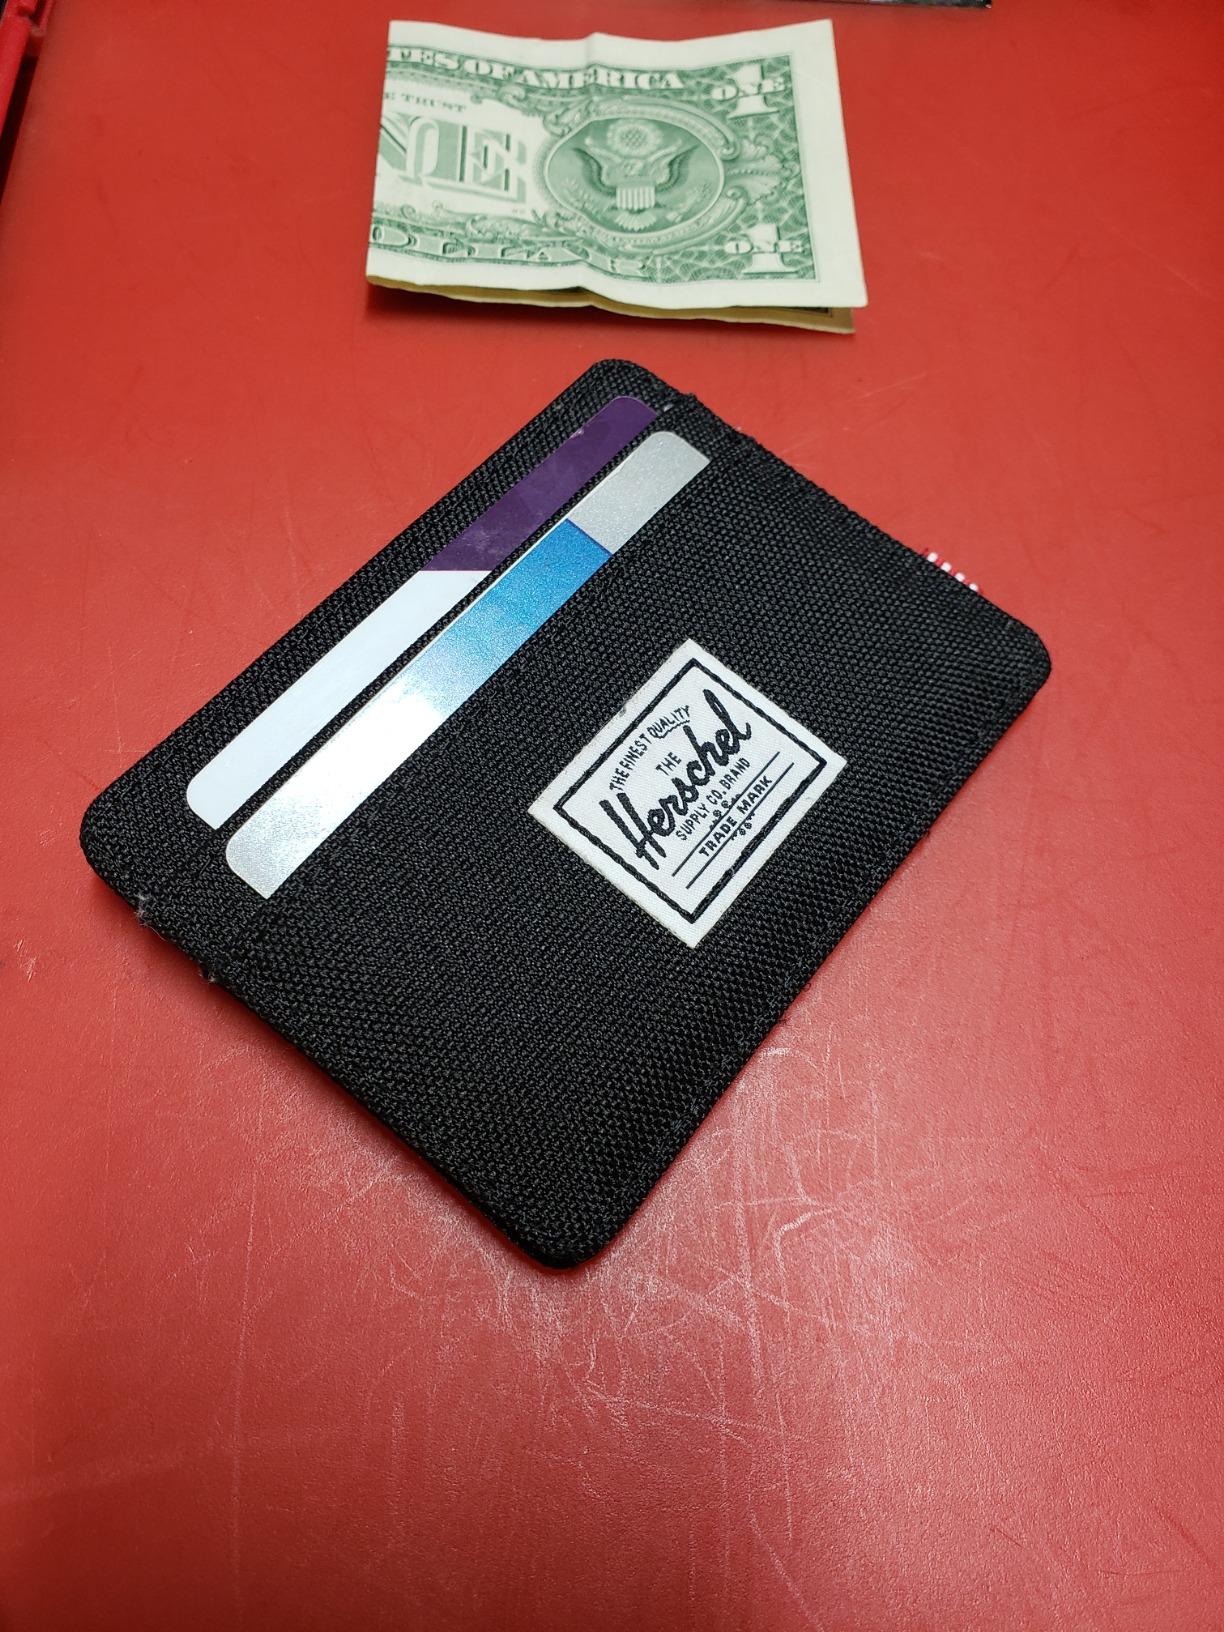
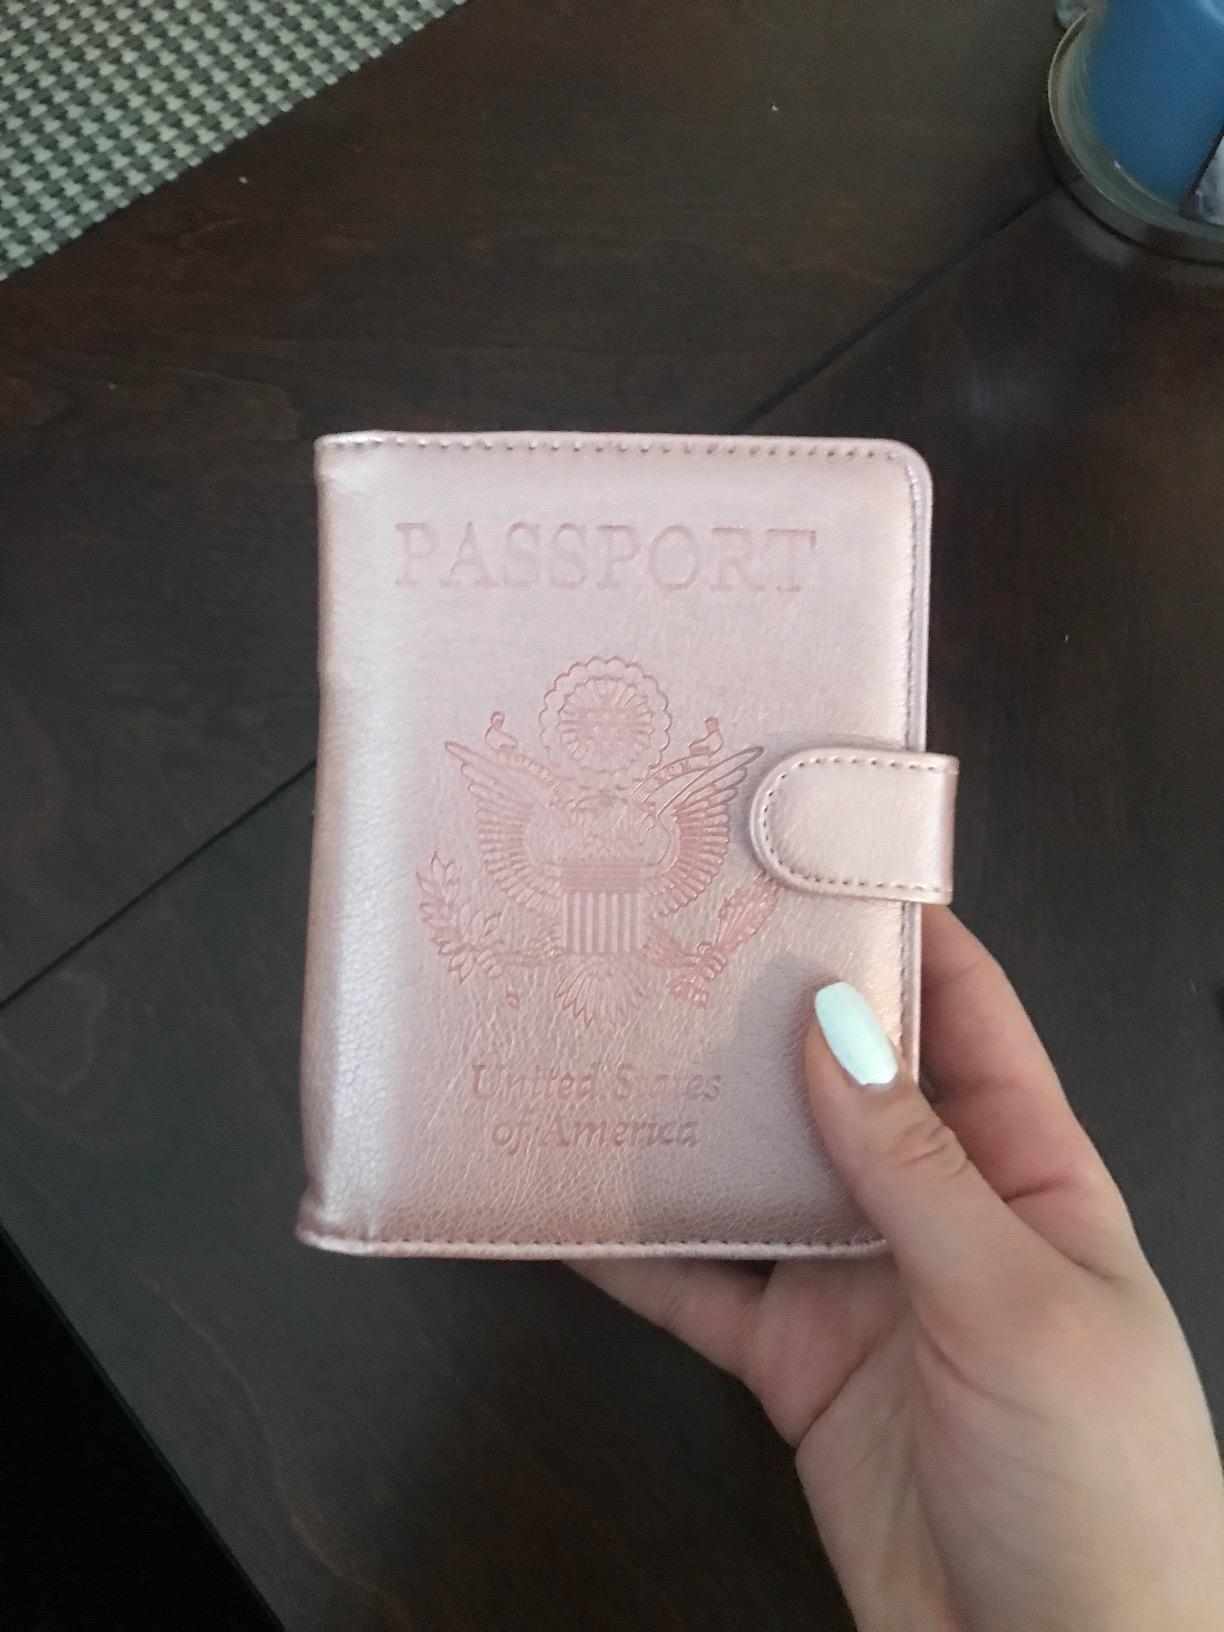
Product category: accessories_wallet
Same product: no